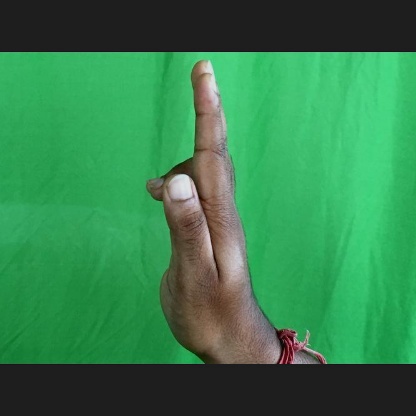
Mudra: Ardhapathaka